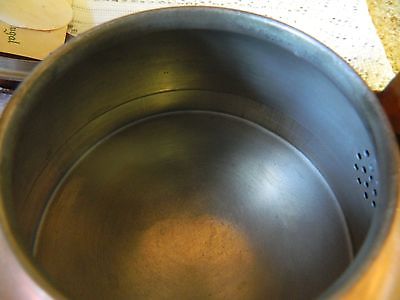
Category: kettle